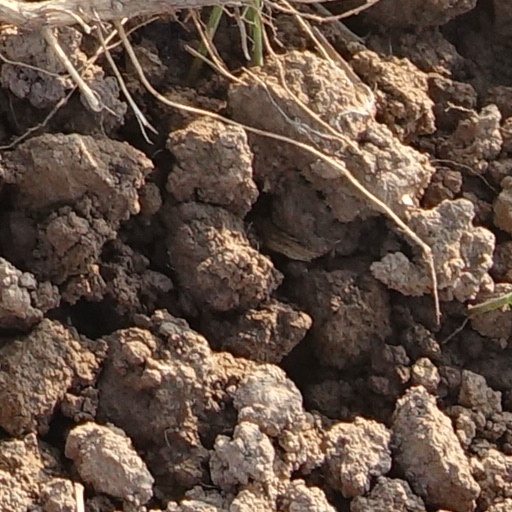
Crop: wheat